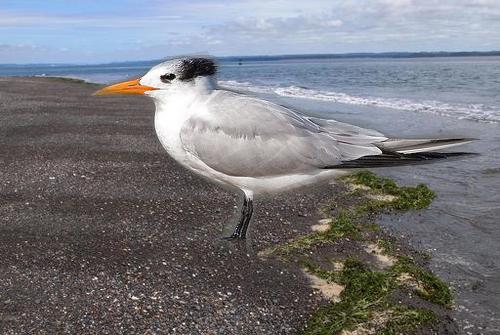
Bird species: Elegant_Tern
Bird type: waterbird
Background: water